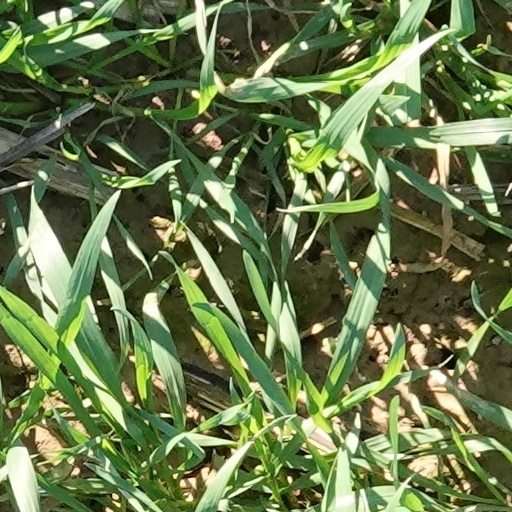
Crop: wheat